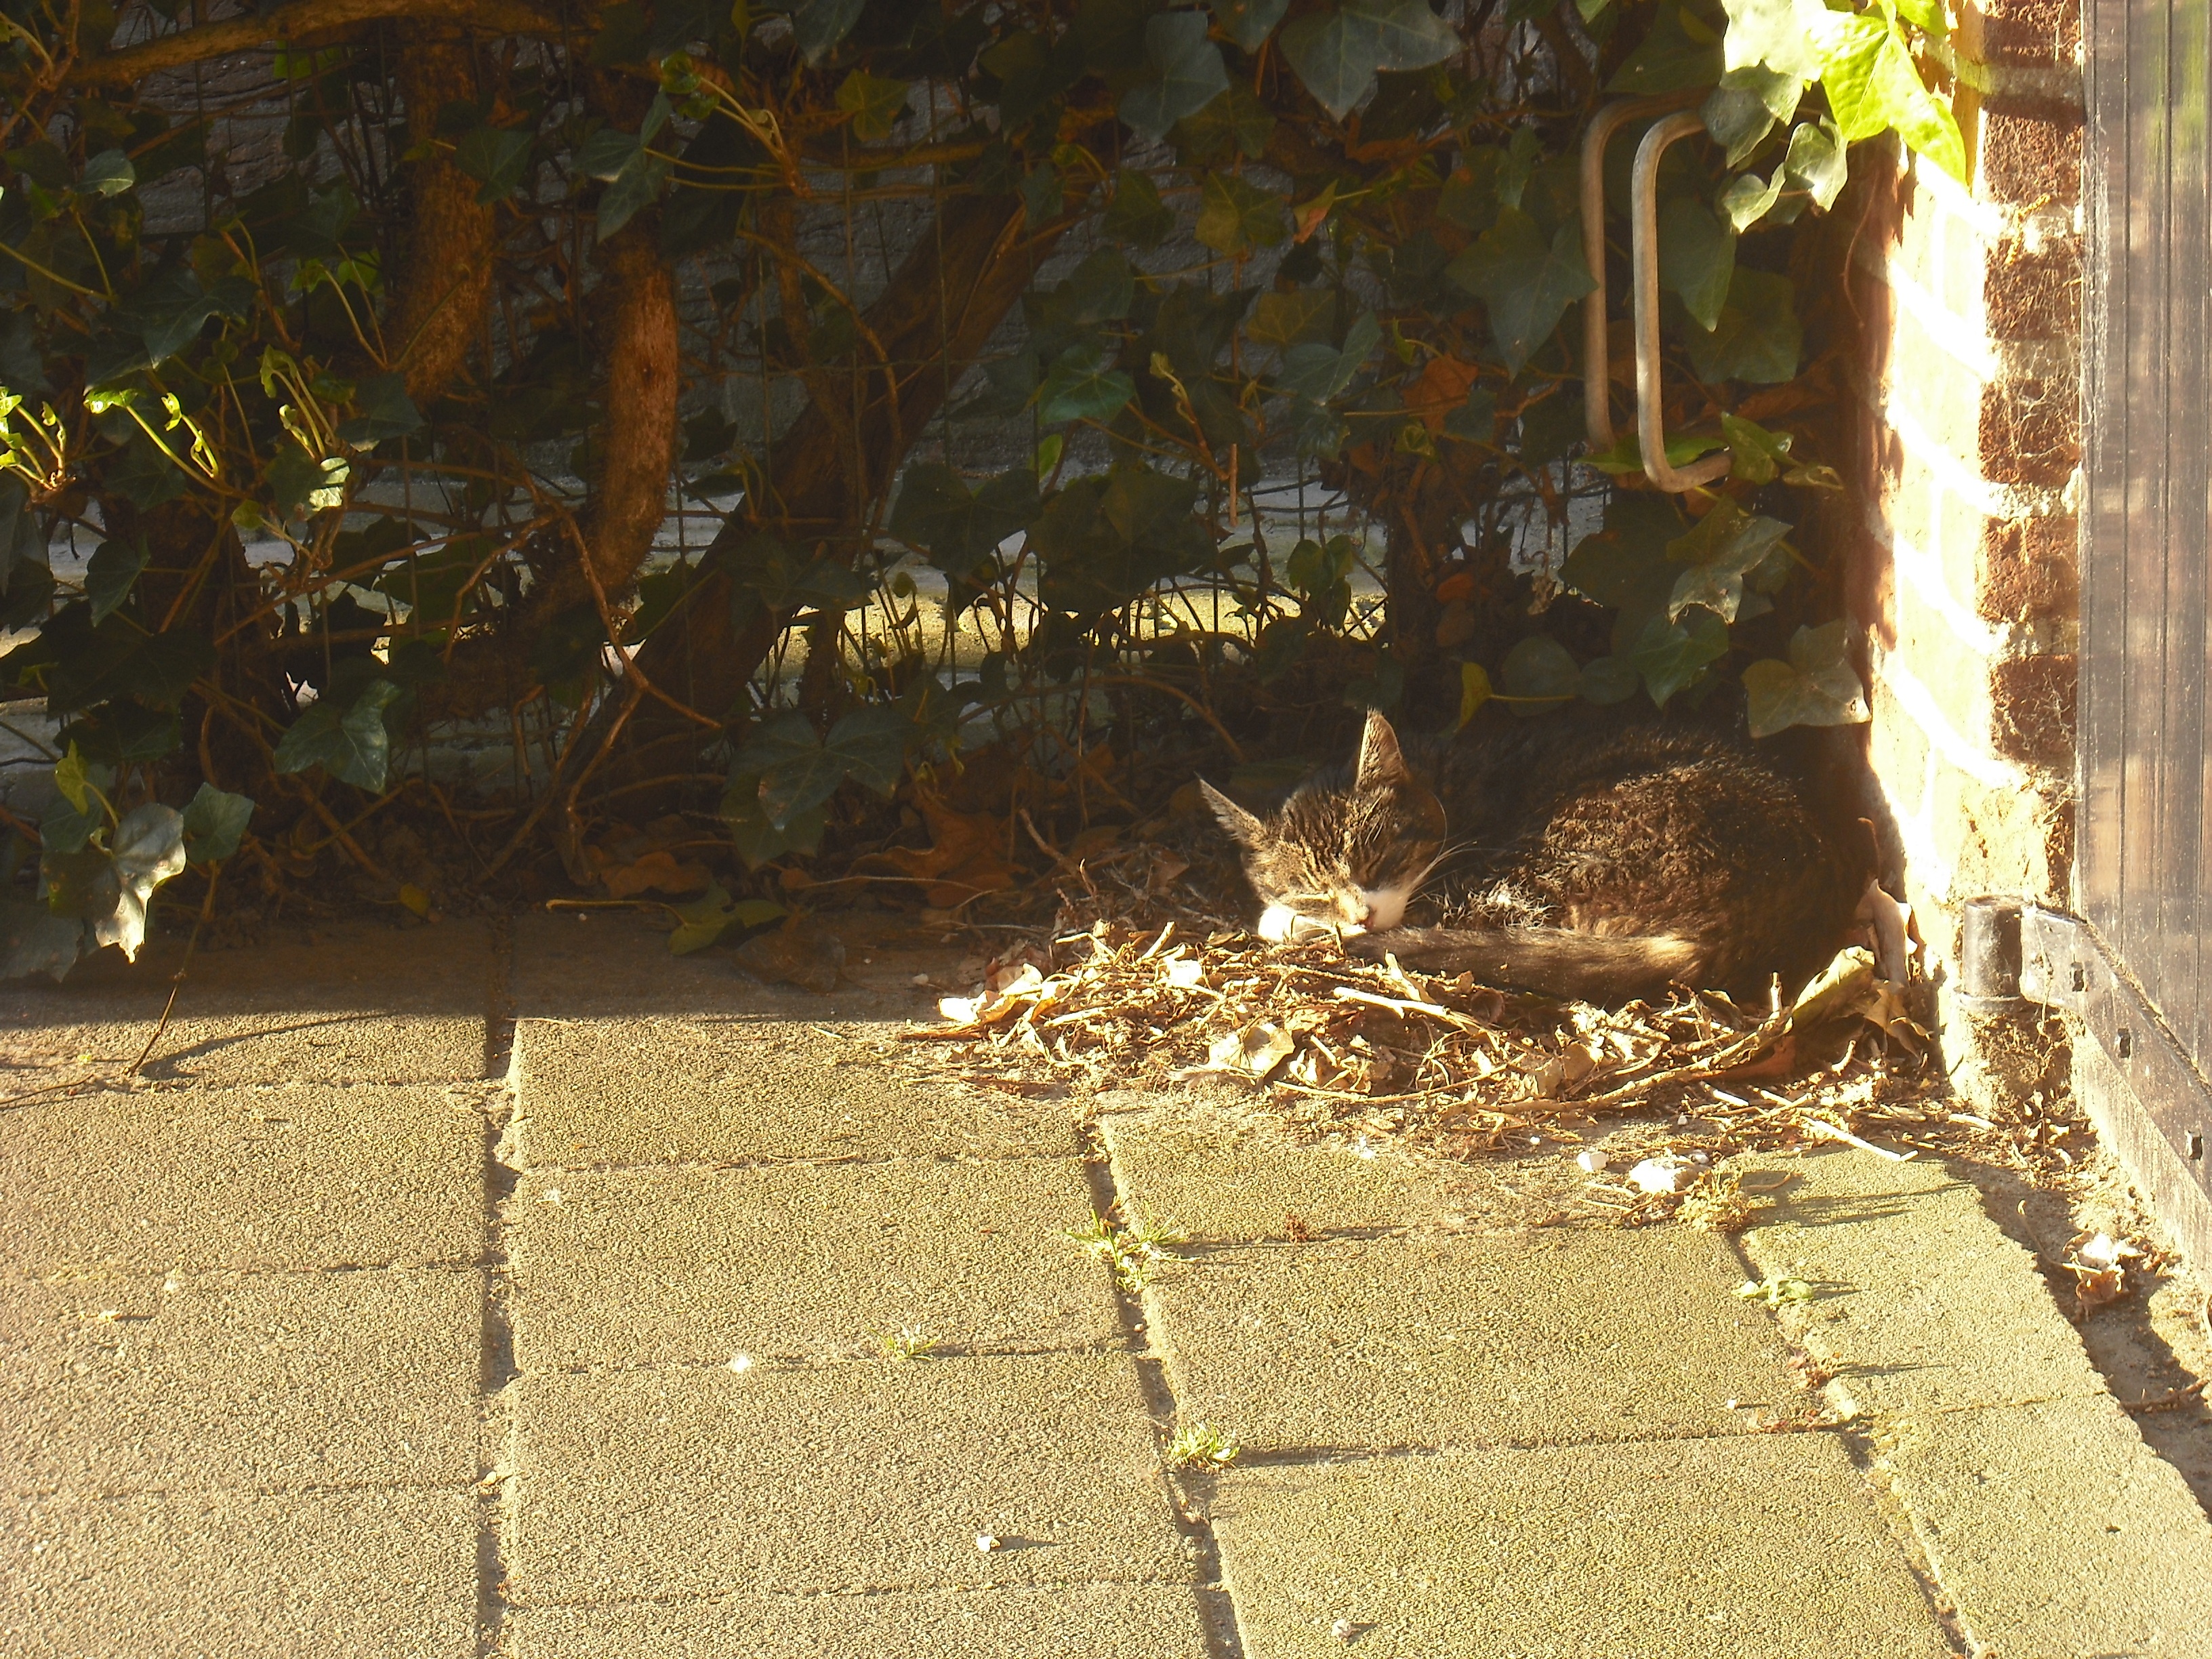
leaf, wall, autumn, soil